History of the Jews in Spain

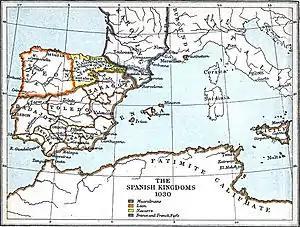
The Spanish kingdoms in 1030

Catholic princes, the counts of Castile and the first kings of León, treated the Jews harshly. In their operations against the Moors they did not spare the Jews, destroying their synagogues and killing their teachers and scholars. Only gradually did the rulers come to realize that, surrounded as they were by powerful enemies, they could not afford to turn the Jews against them. Garcia Fernandez, Count of Castile, in the fuero of Castrojeriz (974), placed the Jews in many respects on an equality with Catholics; and similar measures were adopted by the Council of Leon (1020), presided over by Alfonso V. In Leon many Jews owned real estate, and engaged in agriculture and viticulture as well as in the handicrafts; and here, as in other towns, they lived on friendly terms with the Christian population. The (1050) therefore found it necessary to revive the old Visigothic law forbidding, under pain of punishment by the Church, Jews and Christians to live together in the same house, or to eat together.